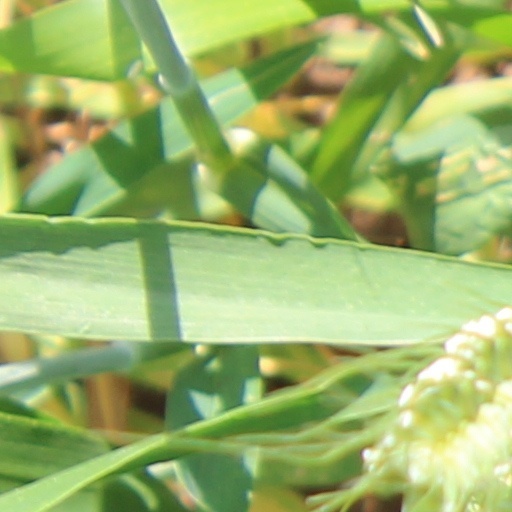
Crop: wheat